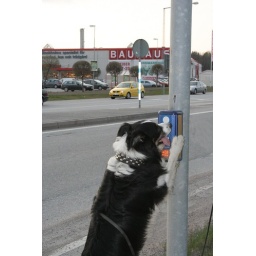
zicco knows that when we should cross a traffic road he want to push the button to get over